Big Dig

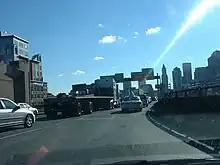
Traffic on the old, elevated Central Artery at midday, 2003

This project was developed in response to traffic congestion on Boston's historically tangled streets, which were laid out centuries before the advent of the automobile. As early as 1930, the city's Planning Board recommended a raised express highway running north–south through the downtown district in order to draw through-traffic off the city streets. Commissioner of Public Works William Callahan promoted plans for the Central Artery, an elevated expressway which eventually was constructed between the downtown area and the waterfront.